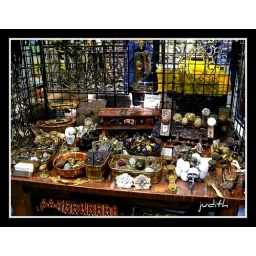
a table full of antique looking door knobs in one of the vendor booths at the Philadelphia Flower Show 2010